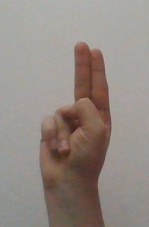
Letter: taa